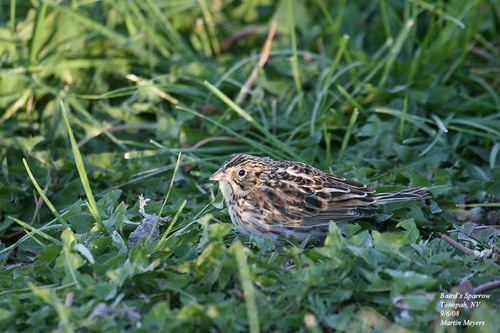
a small brown and white bird with a light beak.
this bird has a small head, a short neck, and a spotted bellya very small sized bird that has multiple tones of brown patterns all overthe bird has a white beak with a white, black and brown body
this is a sparrow of some sort, denoted by its black/brown feather markings.
this tiny bird is black, brown, and white spotted with black eyes and a small beak.
this bird has wings that are brown and has a white belly
this is a bird with puffed up plumage that is different shades of tan and brown.
brown speckled bird with a tan colored beak and a lighter belly.
this bird has wings that are brown and has a short bil
Species: Baird Sparrow